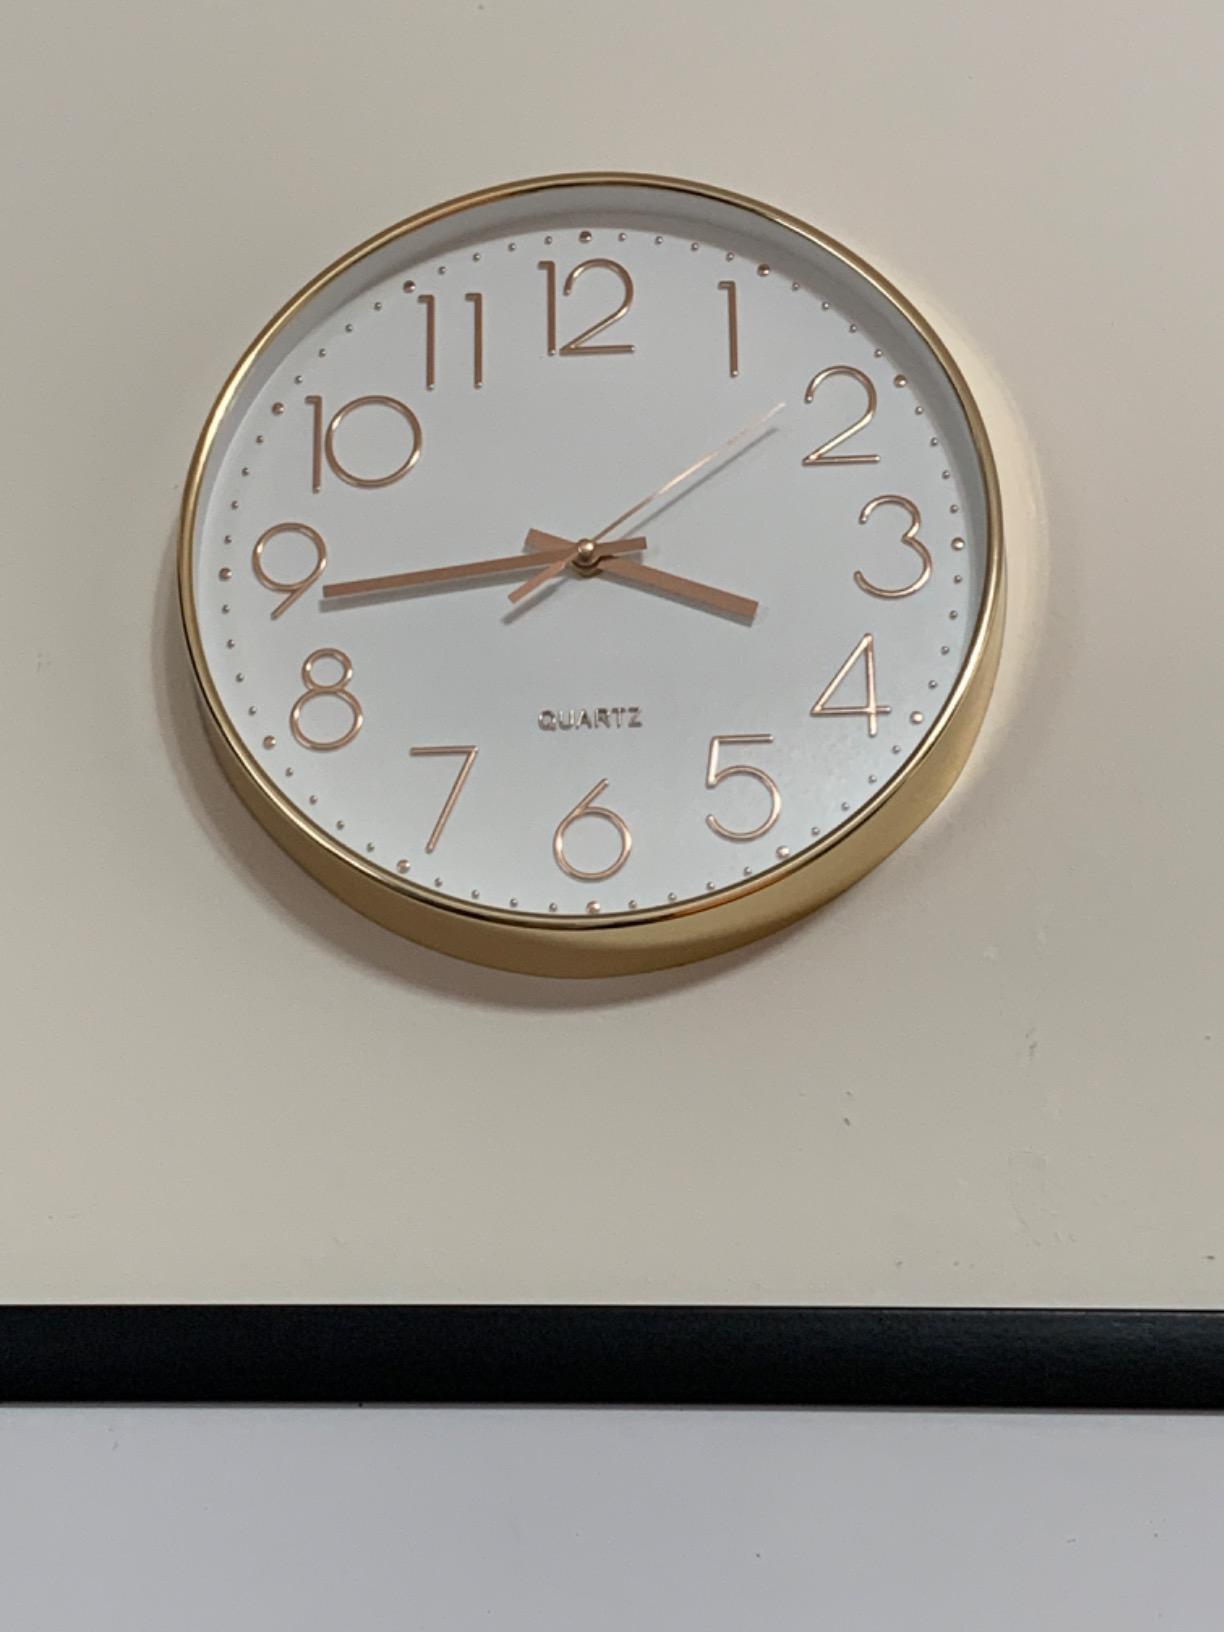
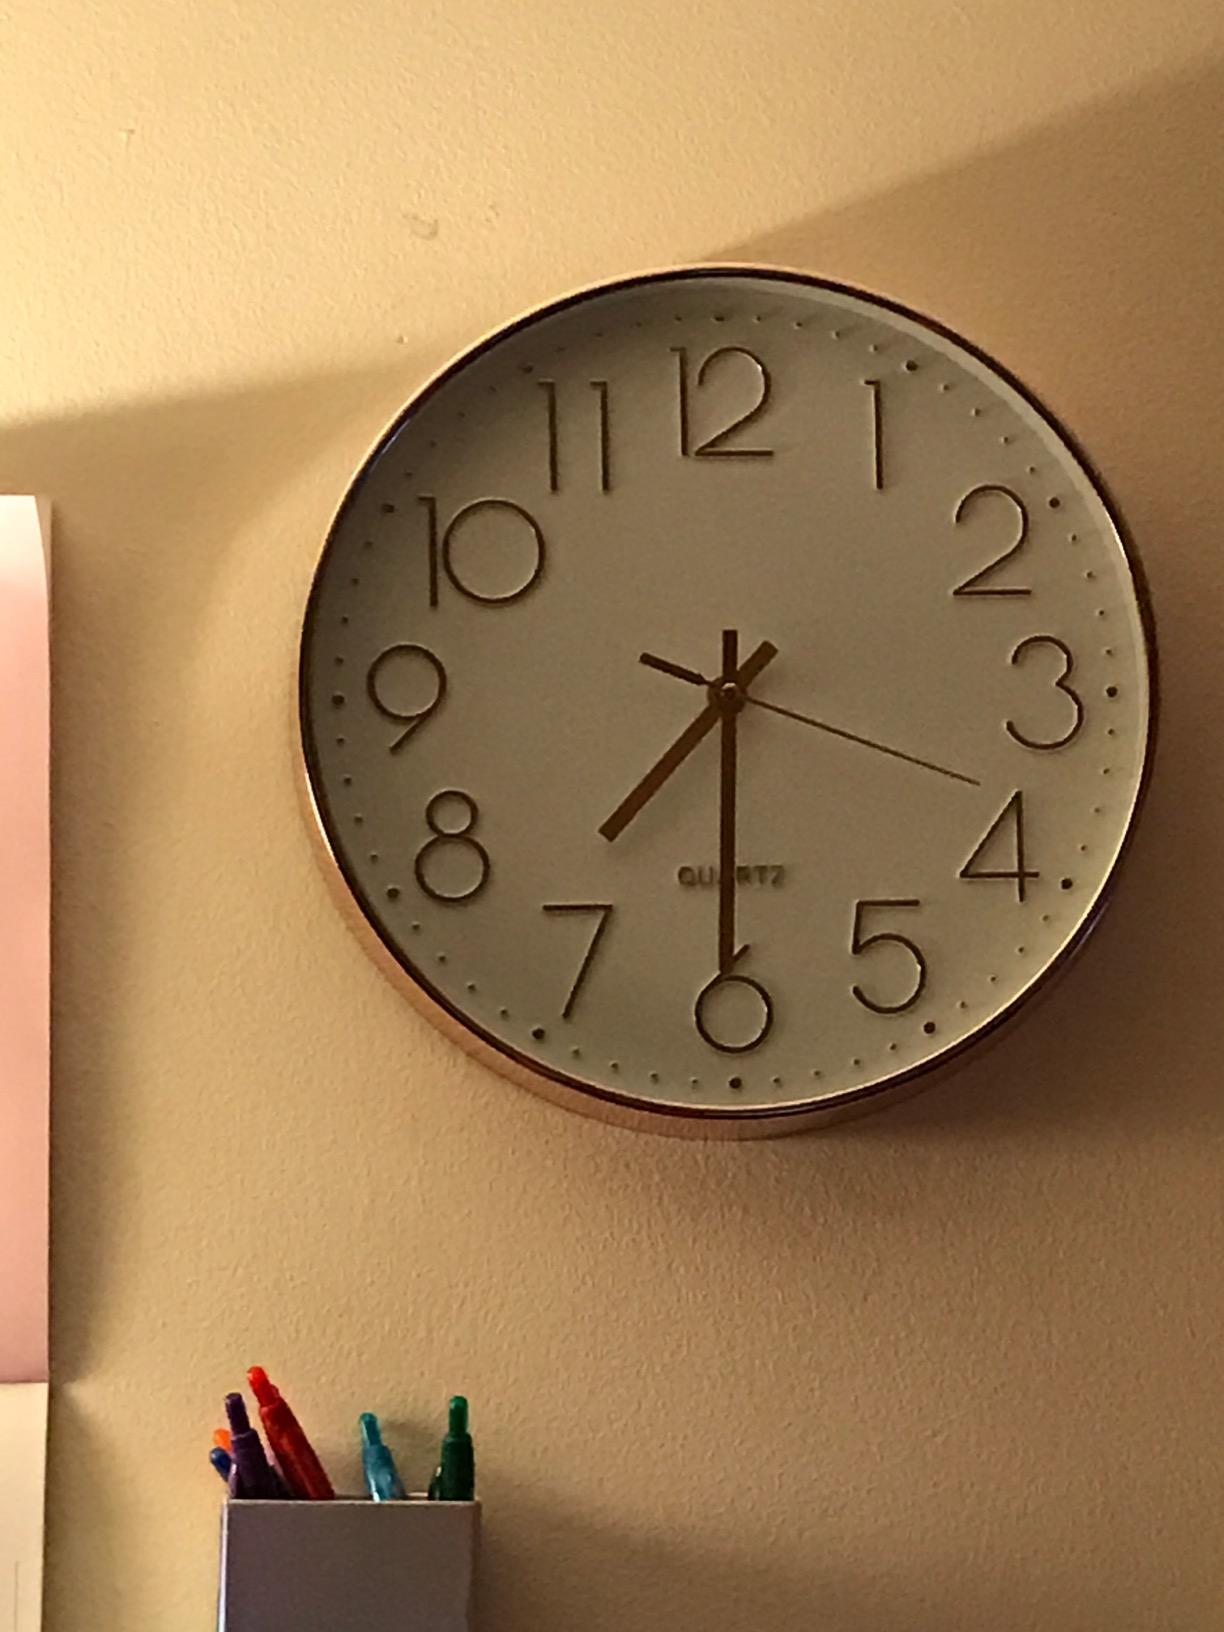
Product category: clock
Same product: yes